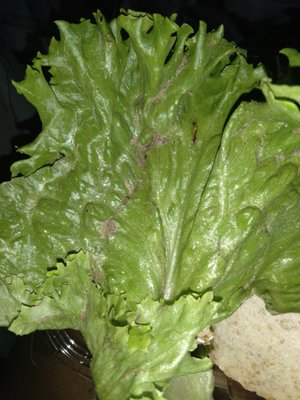
Plant: Lettuce
Disease: lettuce downy mildew